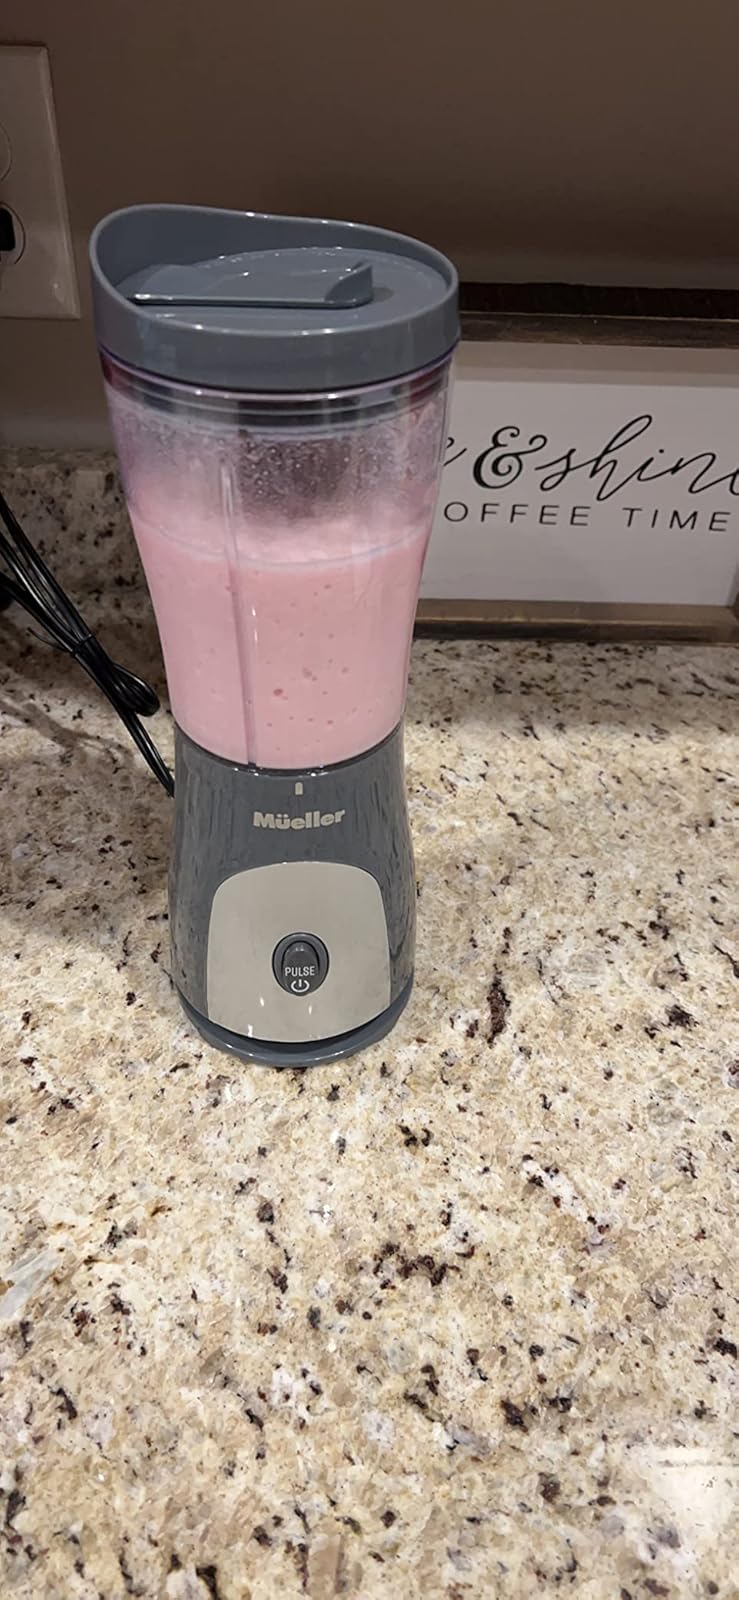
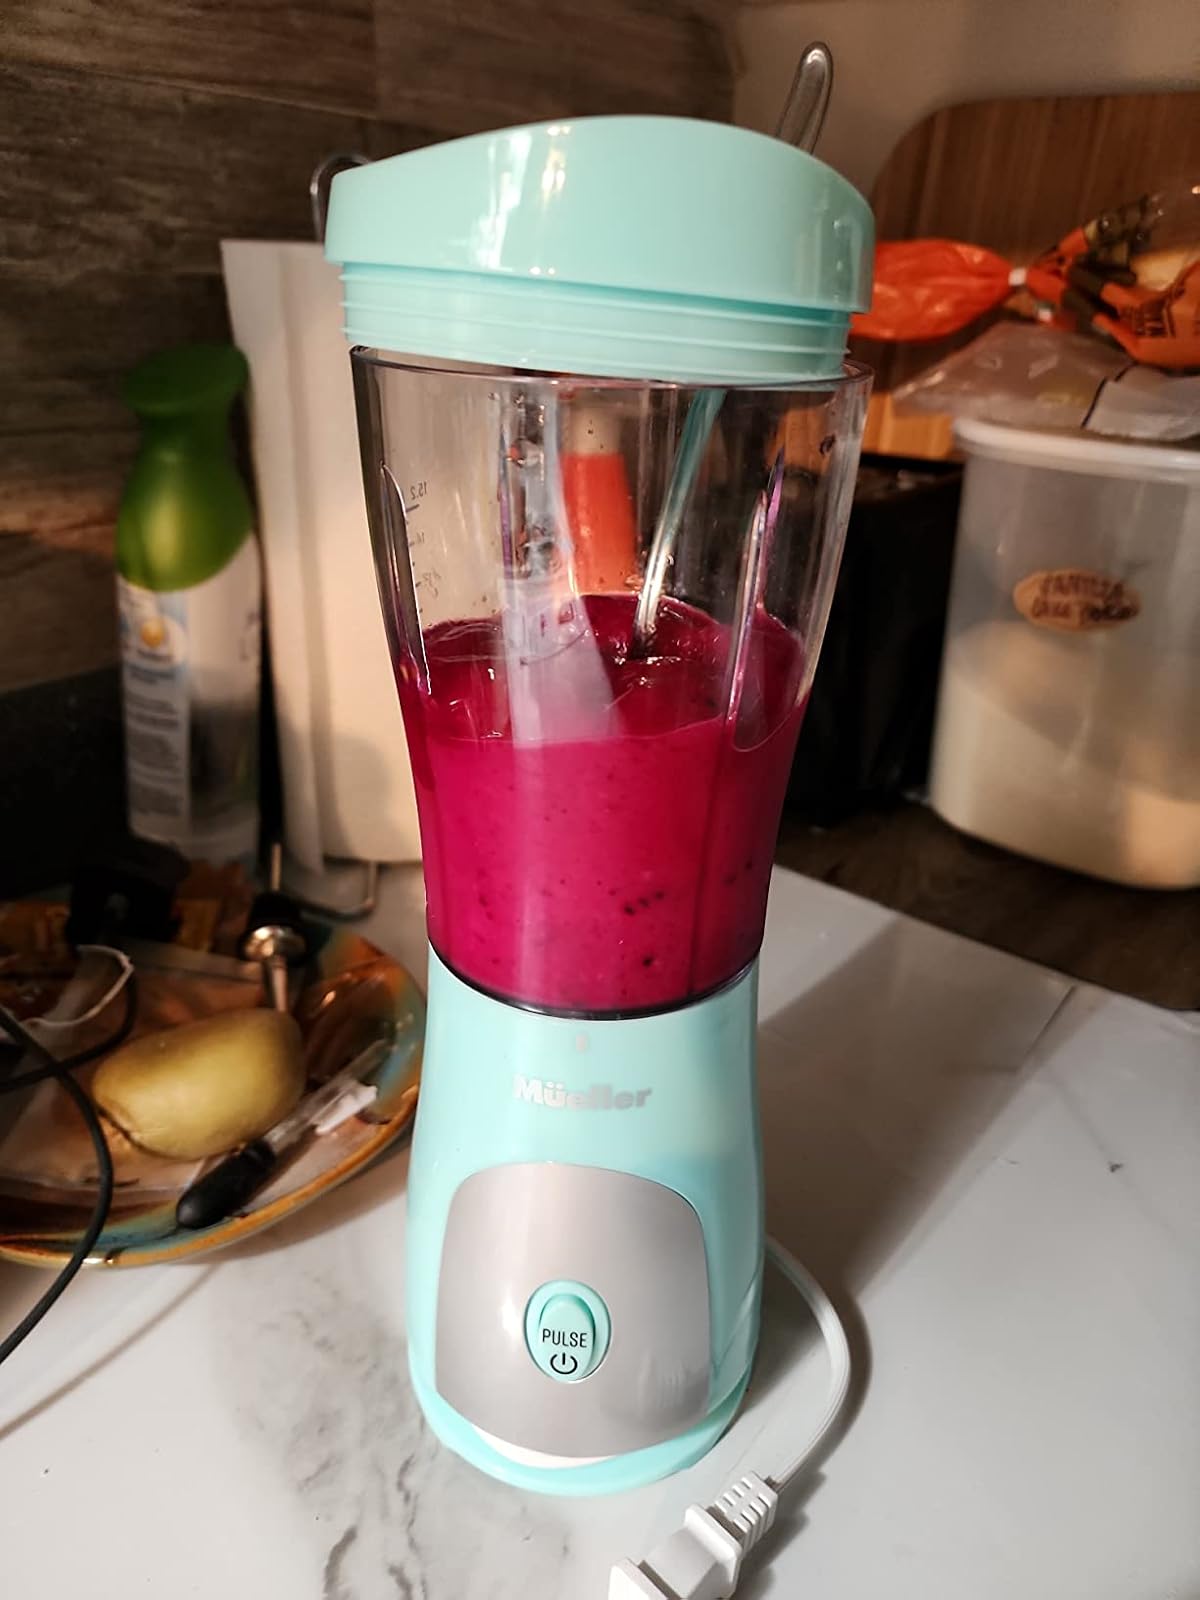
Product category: items_blender
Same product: no